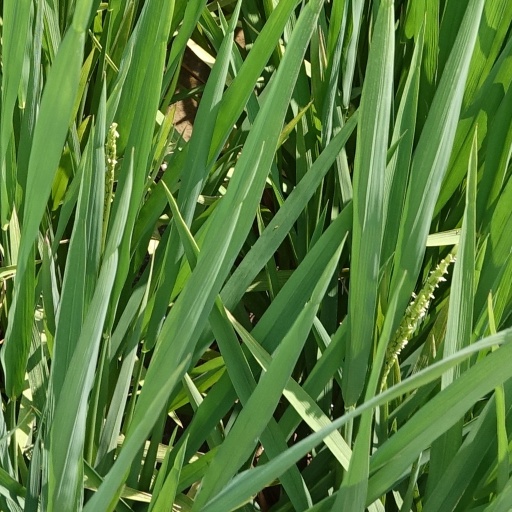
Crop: rice